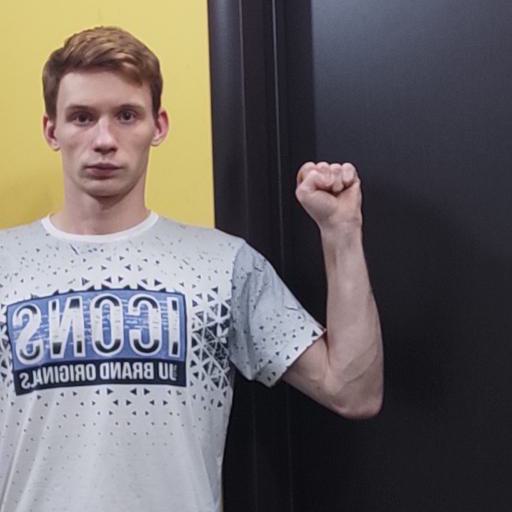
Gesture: fist